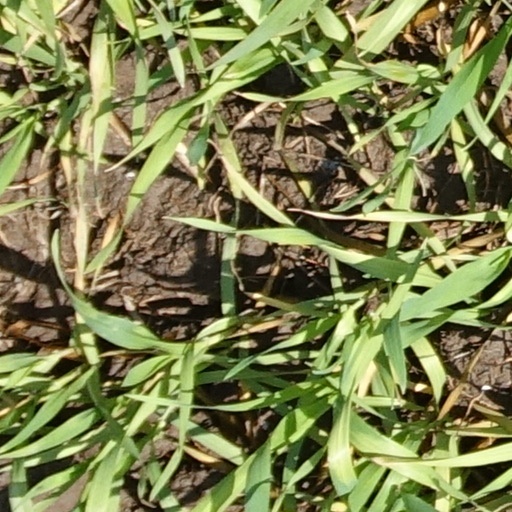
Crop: wheat